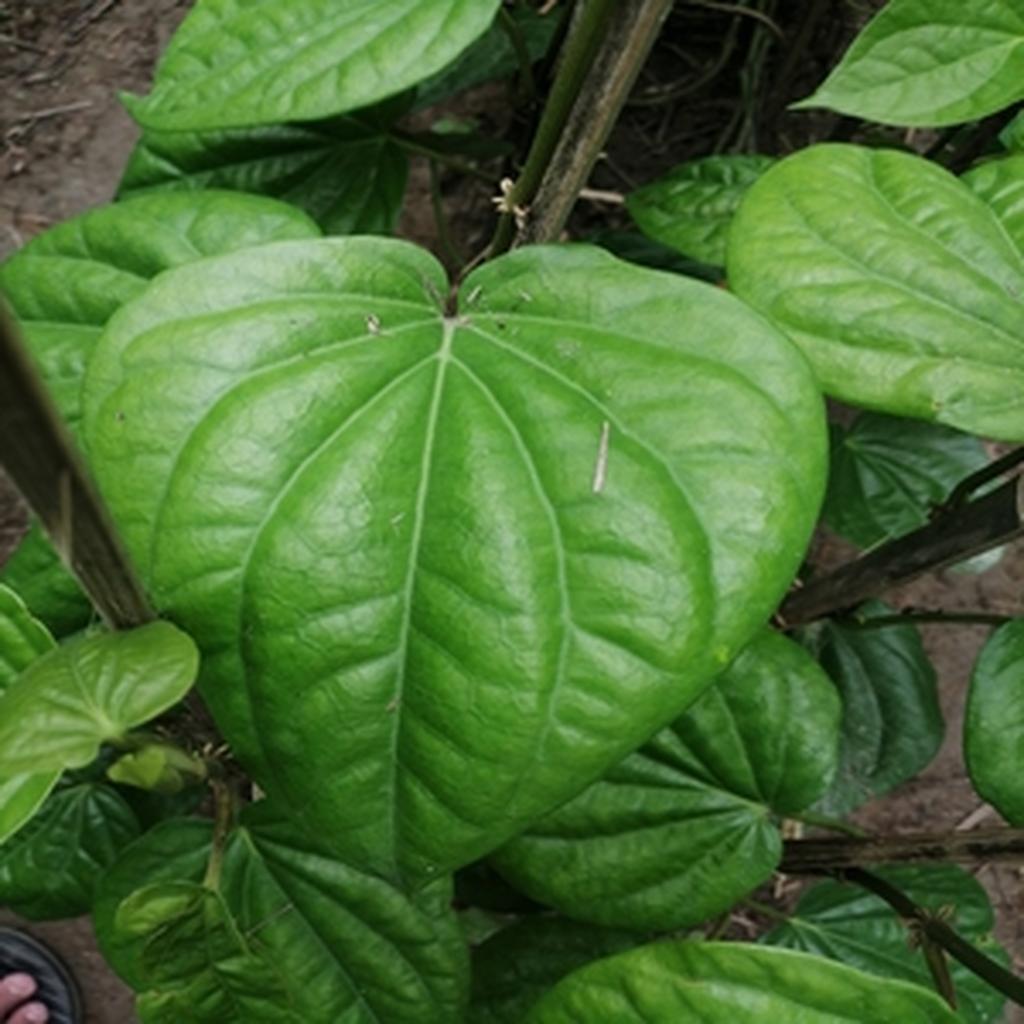
Label: Healthy_Leaf